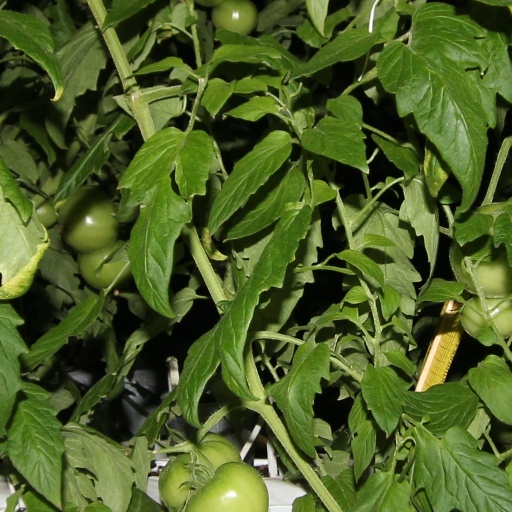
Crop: tomato